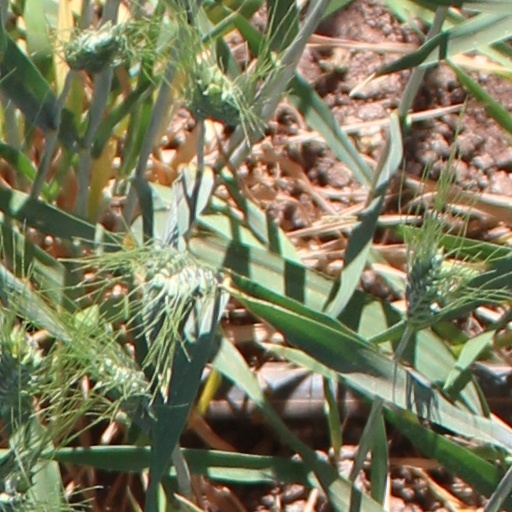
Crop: wheat